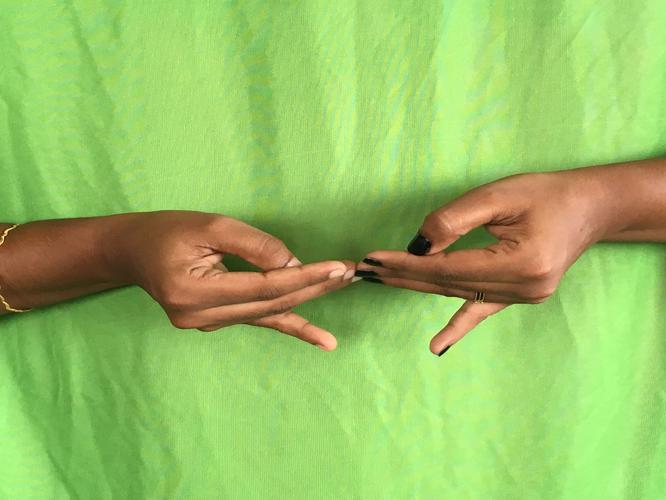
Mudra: Khatva
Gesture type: double_hand